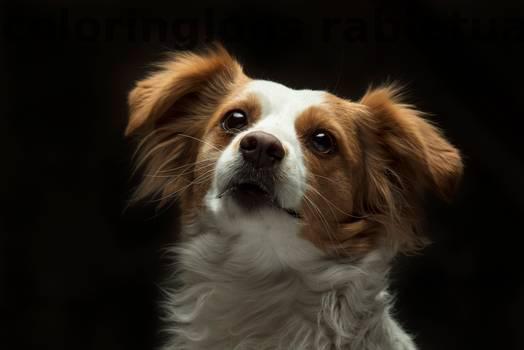
Label: Watermark